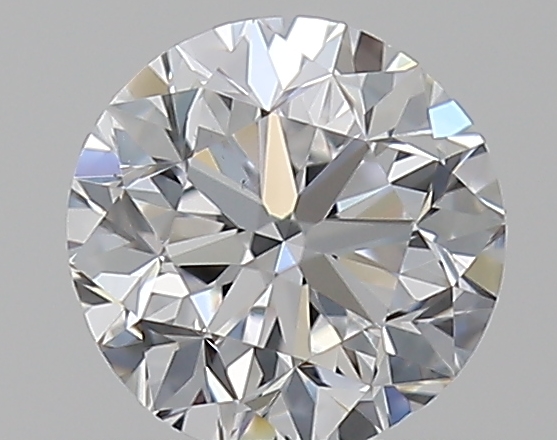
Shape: round
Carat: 0.5
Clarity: VS1
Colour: D
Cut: GD
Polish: EX
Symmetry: VG
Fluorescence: N
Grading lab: GIA
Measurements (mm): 4.85 x 4.91 x 3.23